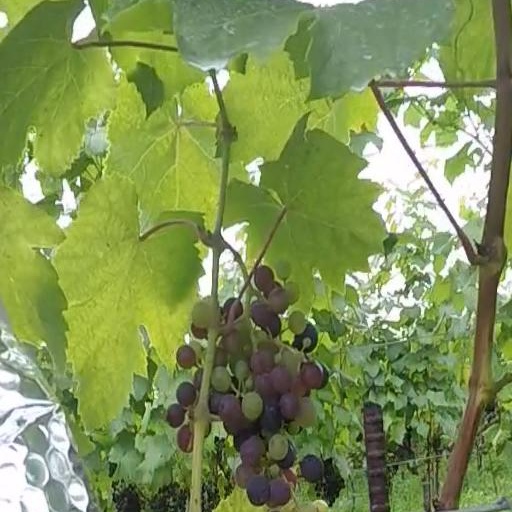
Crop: grape